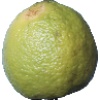
Label: limes